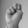
ASL letter: N